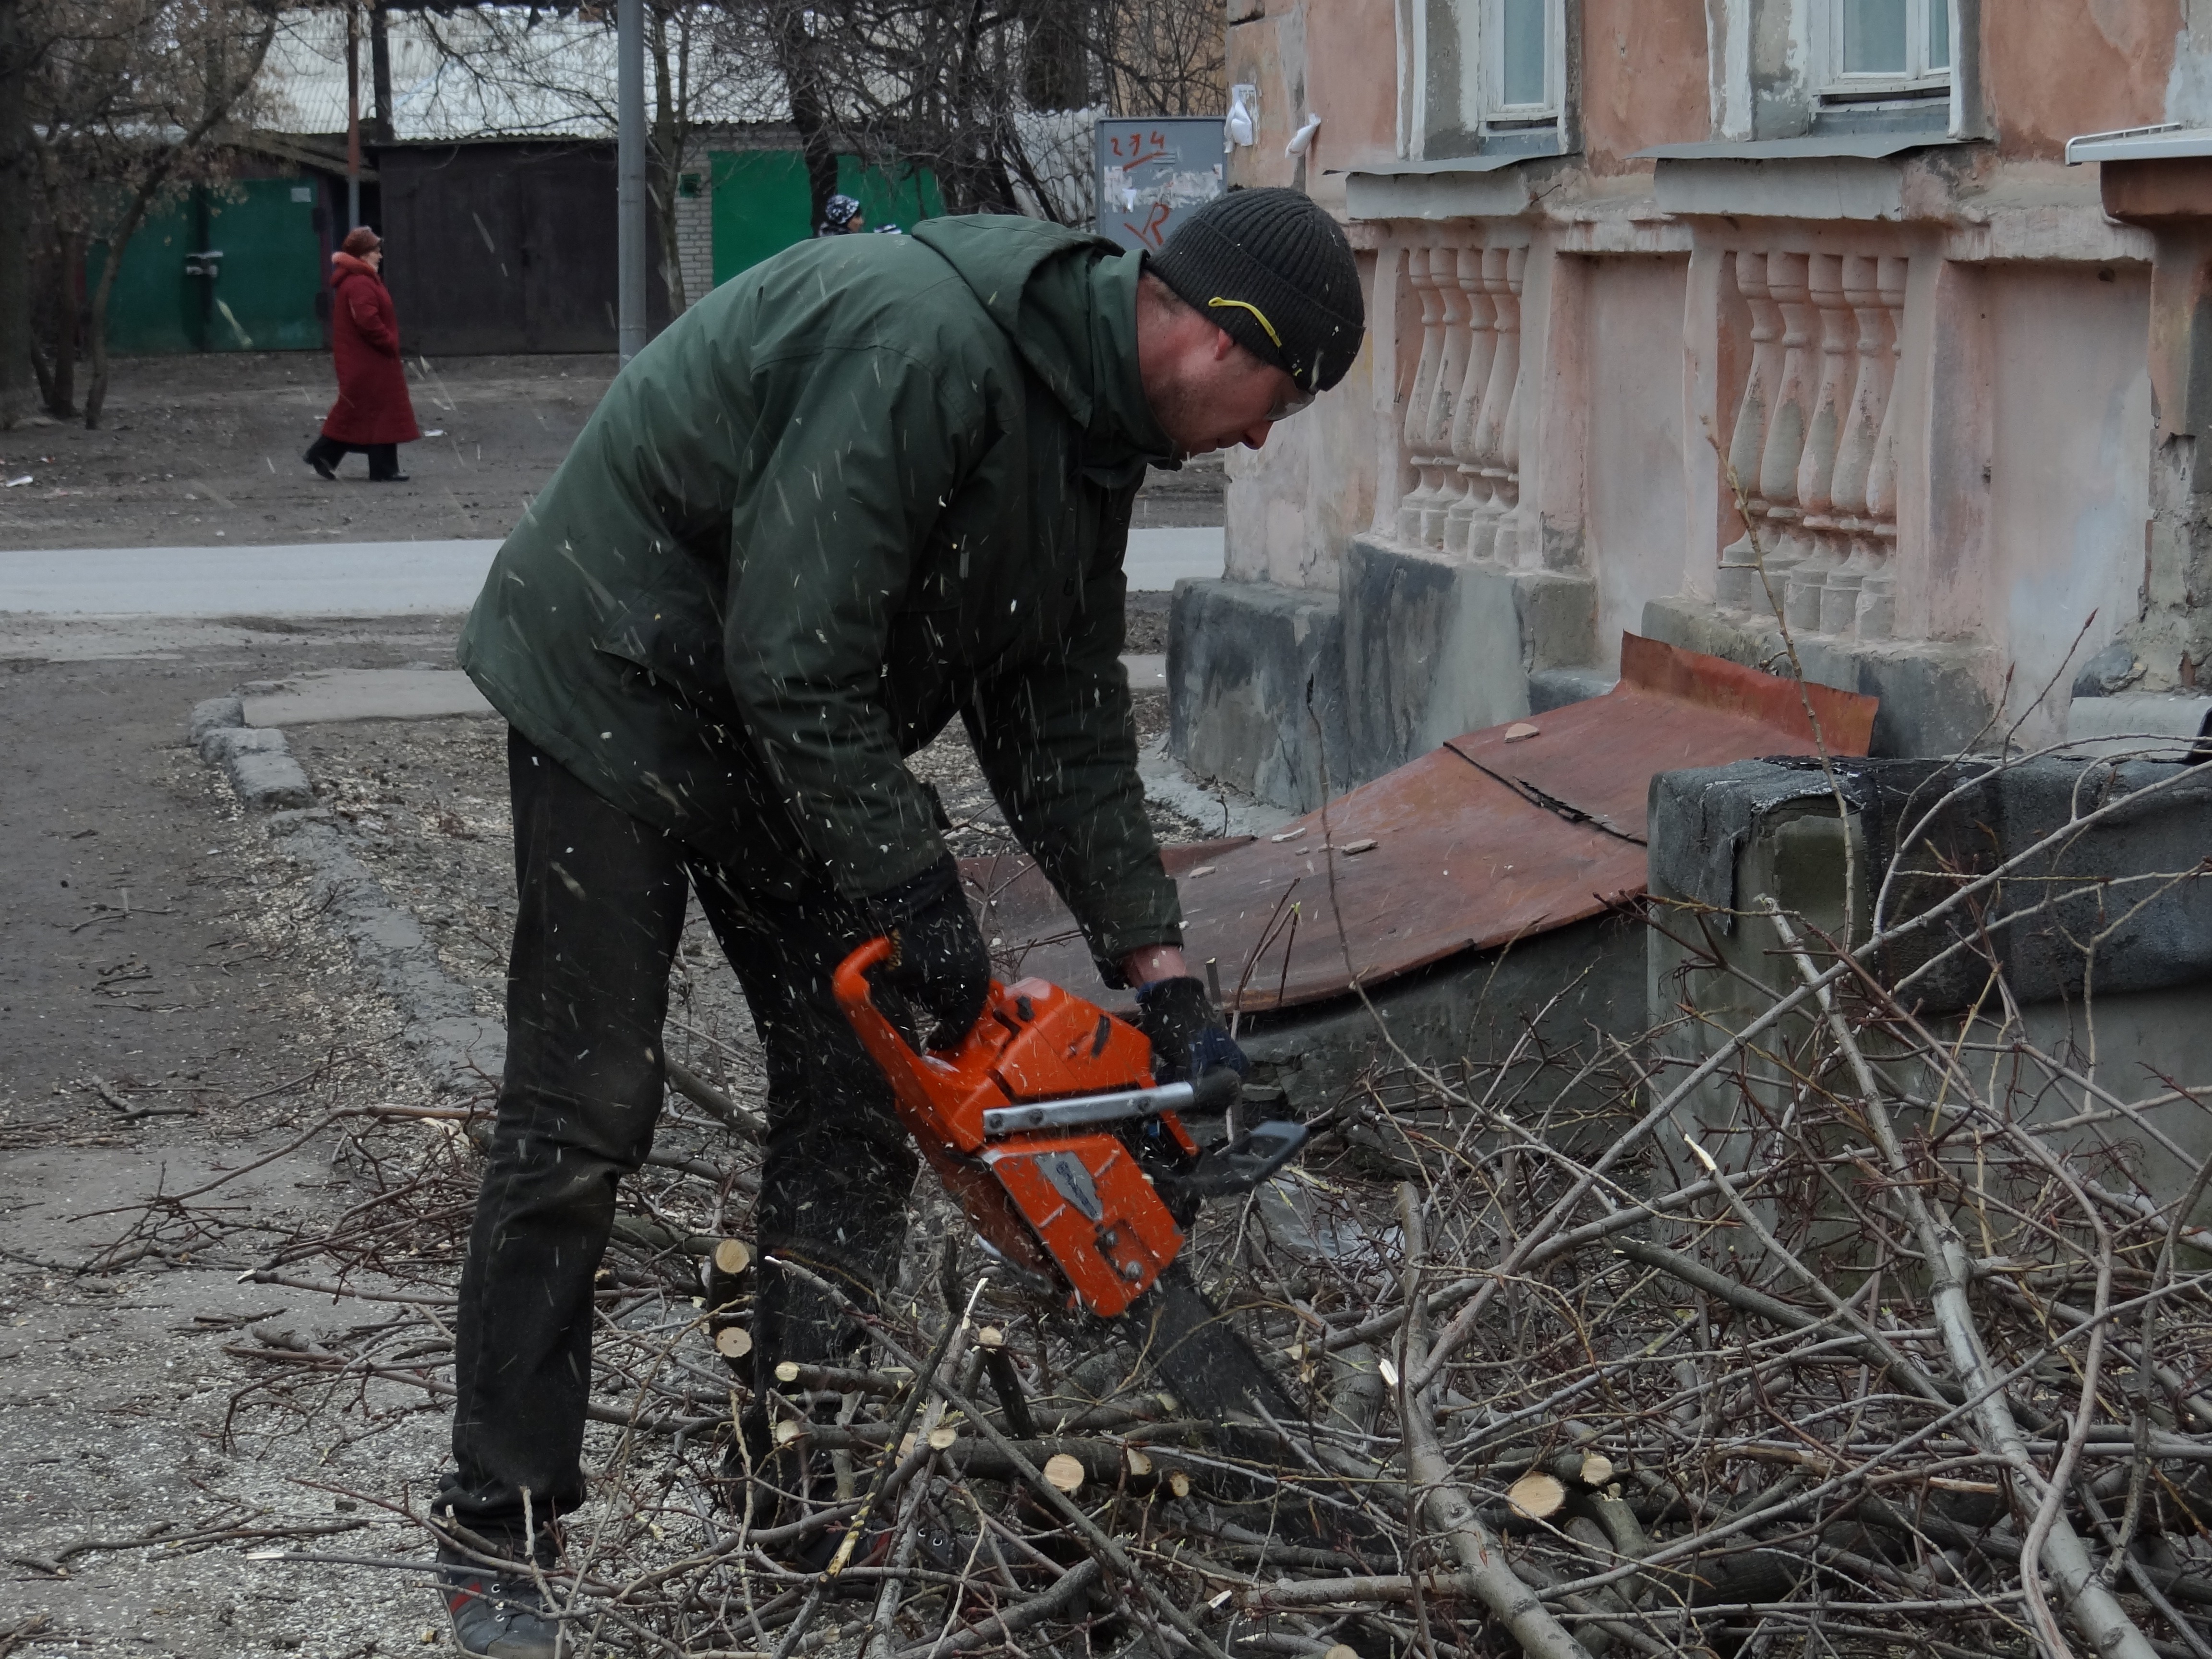
trees, laborer, old tree, felling, saw cut